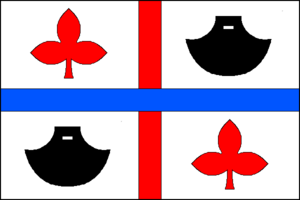
Chromeč est une commune du district de Šumperk, dans la région d'Olomouc, en République tchèque. Sa population s'élevait à 567 habitants en 2018.